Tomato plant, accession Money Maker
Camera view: tilt-top (135 deg); turntable rotation: 300 degrees
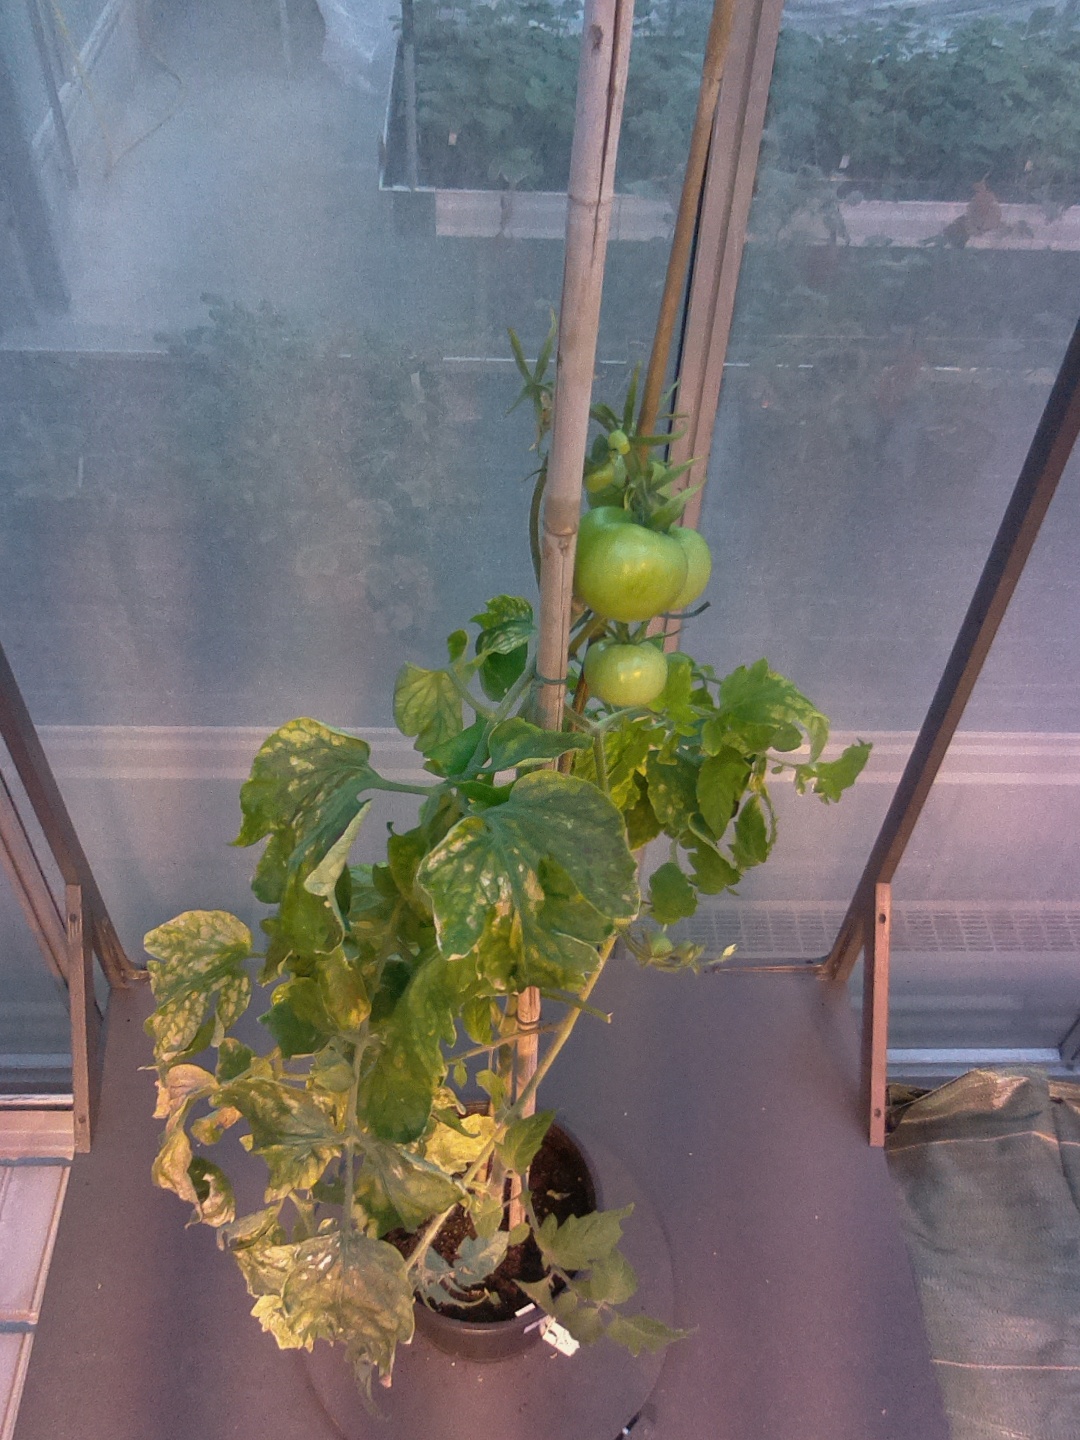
BBCH growth stage 77: 70%-80% of final fruit size